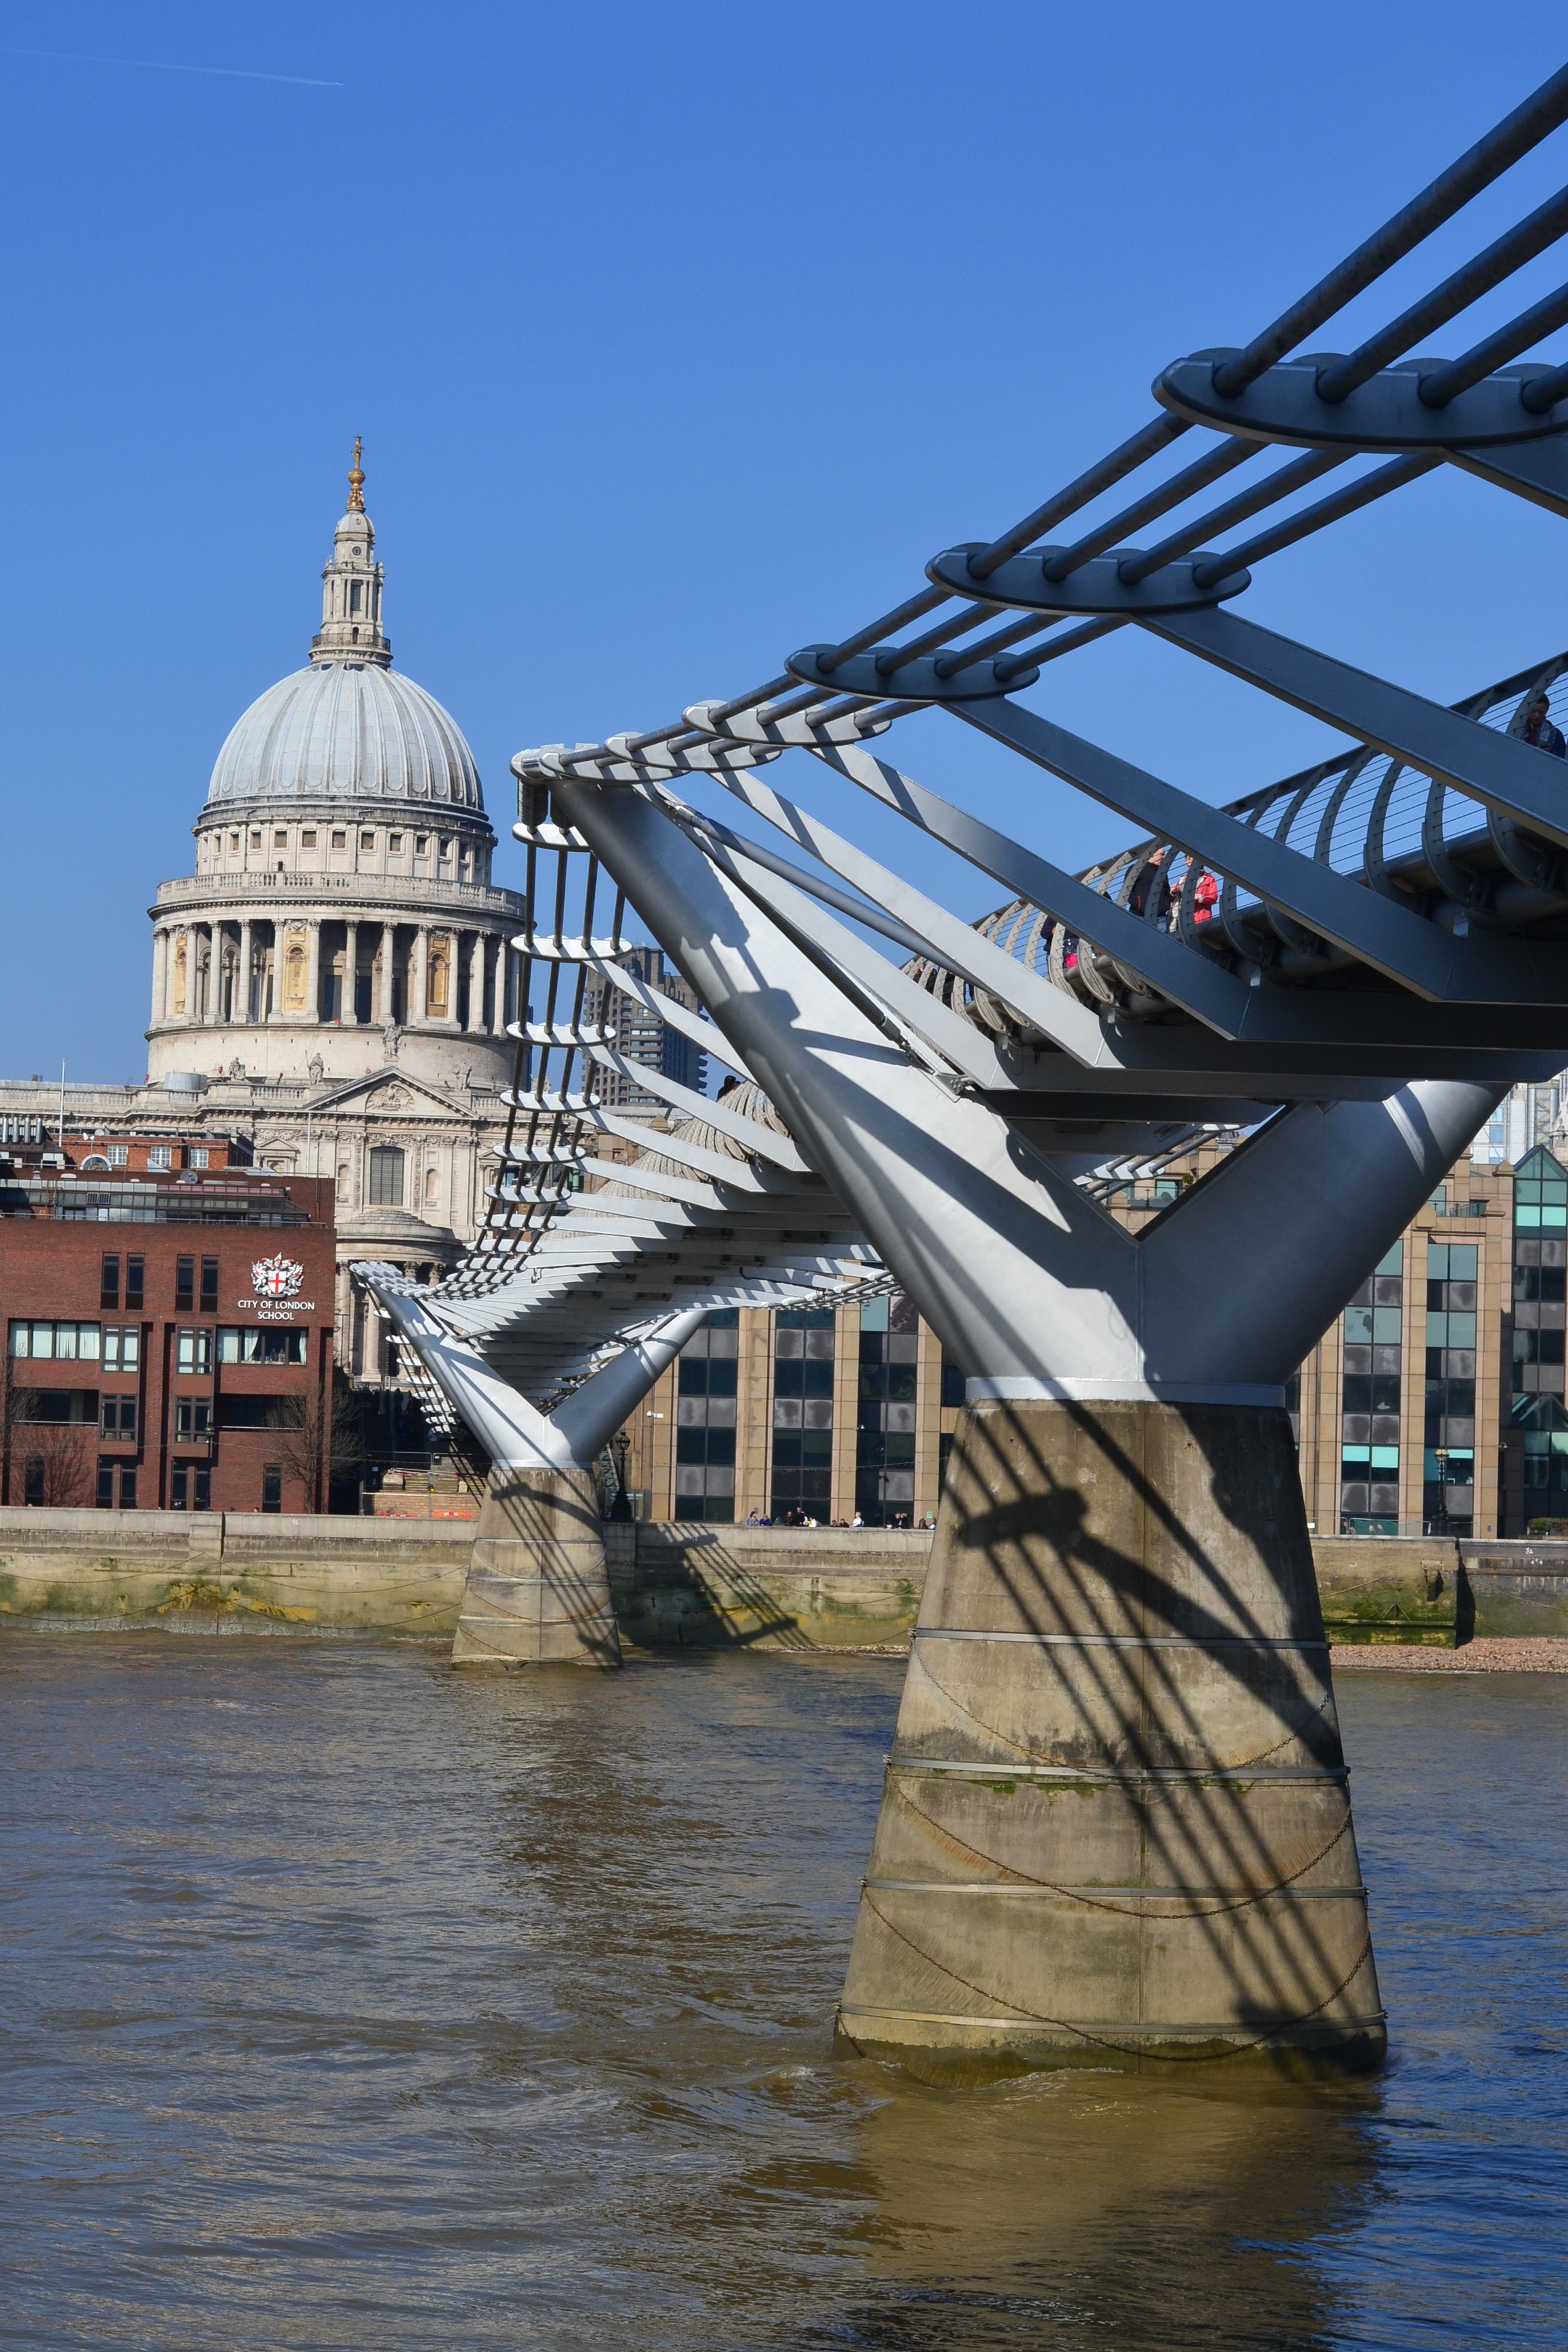
sea, water, architecture, bridge, river, reflection, tower, landmark, church, tourism, waterway, england, london, united kingdom, river thames